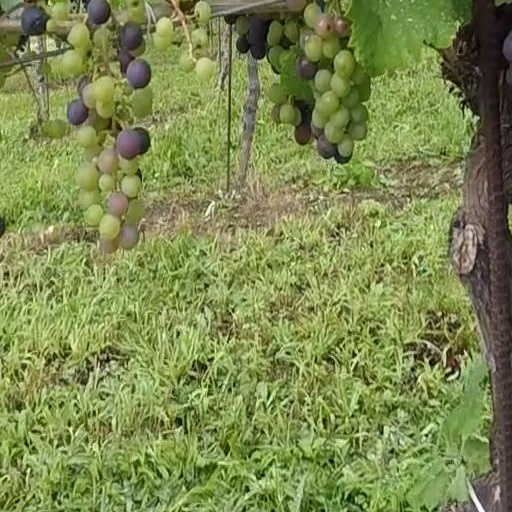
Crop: grape